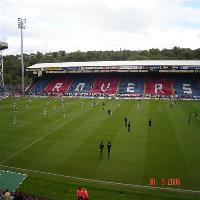
Weather: cloudy or overcast